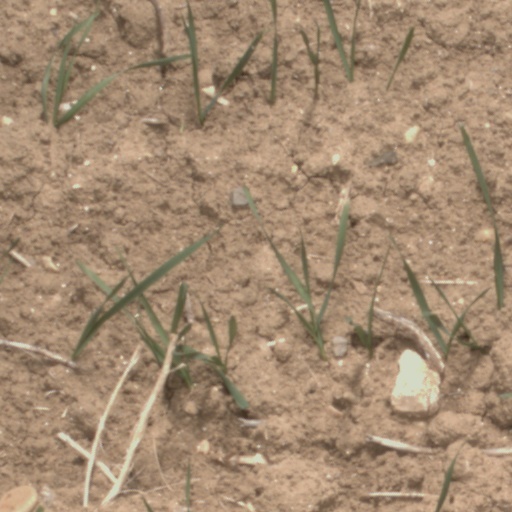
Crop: wheat